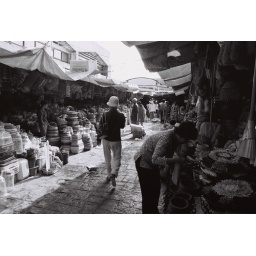
single woman walking in market